Playa de Las Canteras

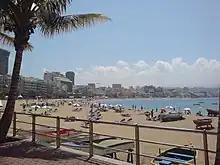
View of Las Canteras from "La Puntilla", northern arch.

This arch, commonly known as "Playa de Las Canteras" or "Playa Grande", has an extension of approximately 1,120 meters, while its width varies between 20m in the southern area and 120m in the central part, passing through 80m in the northern area of La Puntilla. This is the most protected area of the beach, since, on the one hand, during most of the year it is sheltered from the waves by a natural barrier reef ("La Barra"), and on the other hand, because it hardly suffers the effects of storms of north and northeast component, being in the shaded area provided by the mountains of the peninsula of La Isleta. The "barra principal" or "barra grande" ("main bar" and "big bar" respectively) is the most exploited of all, as it is frequented by swimmers who reach it from the shore. On this bar, when it is emerged at low tide or at dawn, you can find a varied and rich ornithological fauna, being frequent to observe a fairly large community of seagulls on it. "La Puntilla" is the final end of the beach and also the area where the greatest amount of sand is accumulating, due to the natural dynamics of dragging that exists in Las Canteras and that has been seriously damaged with the urban development of the isthmus.